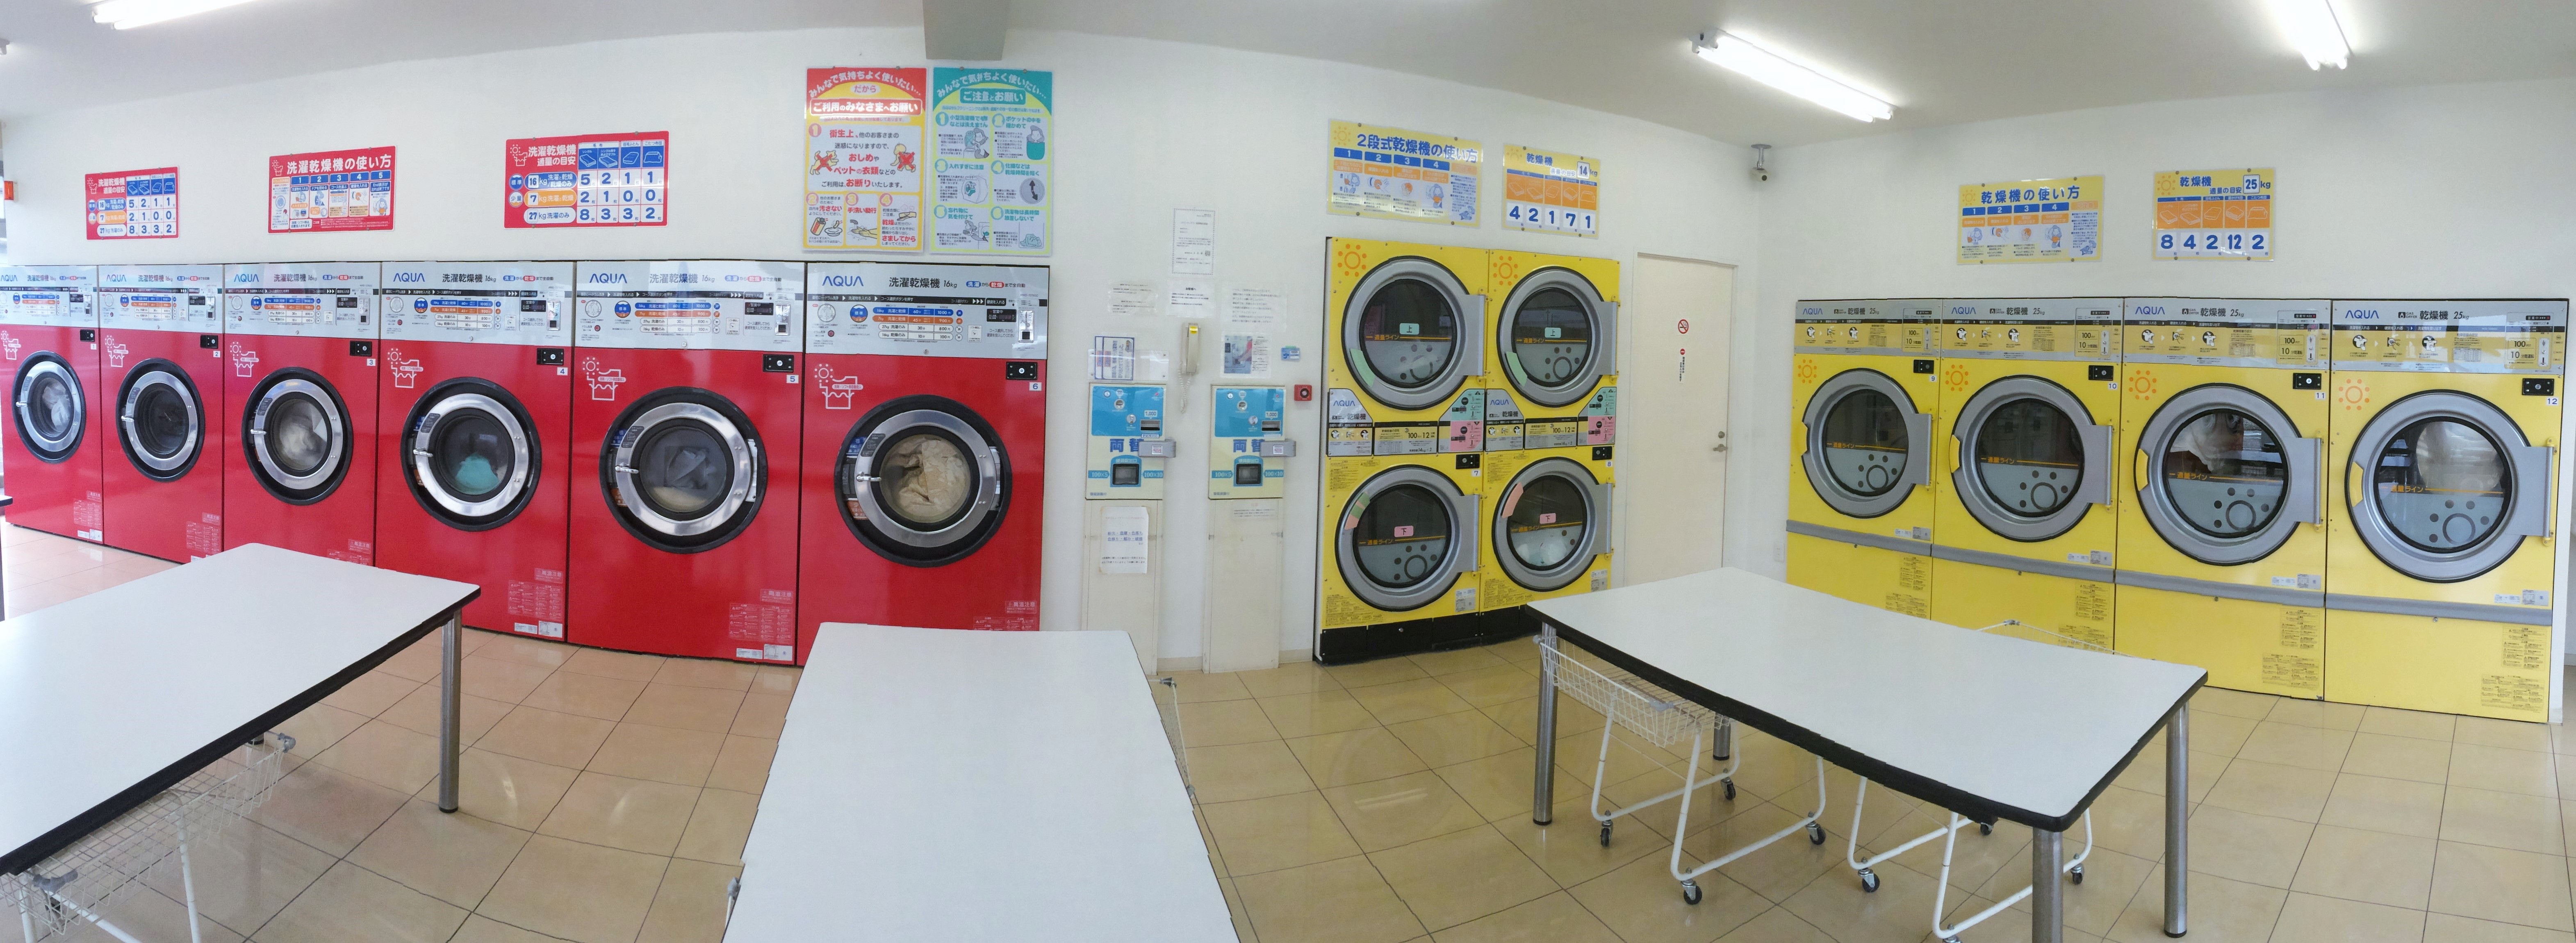
red, machinery, room, yellow, japan, laundry, launderette, self, dryer, tourist attraction, yokosuka, washing machine, fully automatic washing machine, yasuura